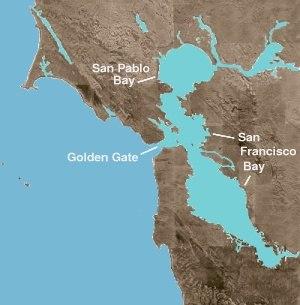
La baie de San Pablo est un estuaire au nord de l'État de Californie, formant une extension de la baie de San Francisco située au sud. À l'est, il communique par l'intermédiaire du Carquinez Strait avec la Suisun Bay, estuaire formé par les fleuves Sacramento et San Joaquin.